Bolanle Olukanni

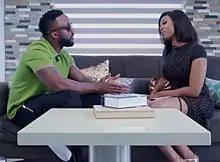
Olukanni interviewing Iyanya in 2019

In 2011, Olukanni received a Bachelor's degree from Loyola University, Chicago, with a double degree – Bachelors of Arts in both Communications and International Studies. Bolanle moved back to Nigeria for her mandatory National Youth Service Corps (NYSC), where she spent her service year working for a non-profit organization in Ekiti State, South West, Nigeria.